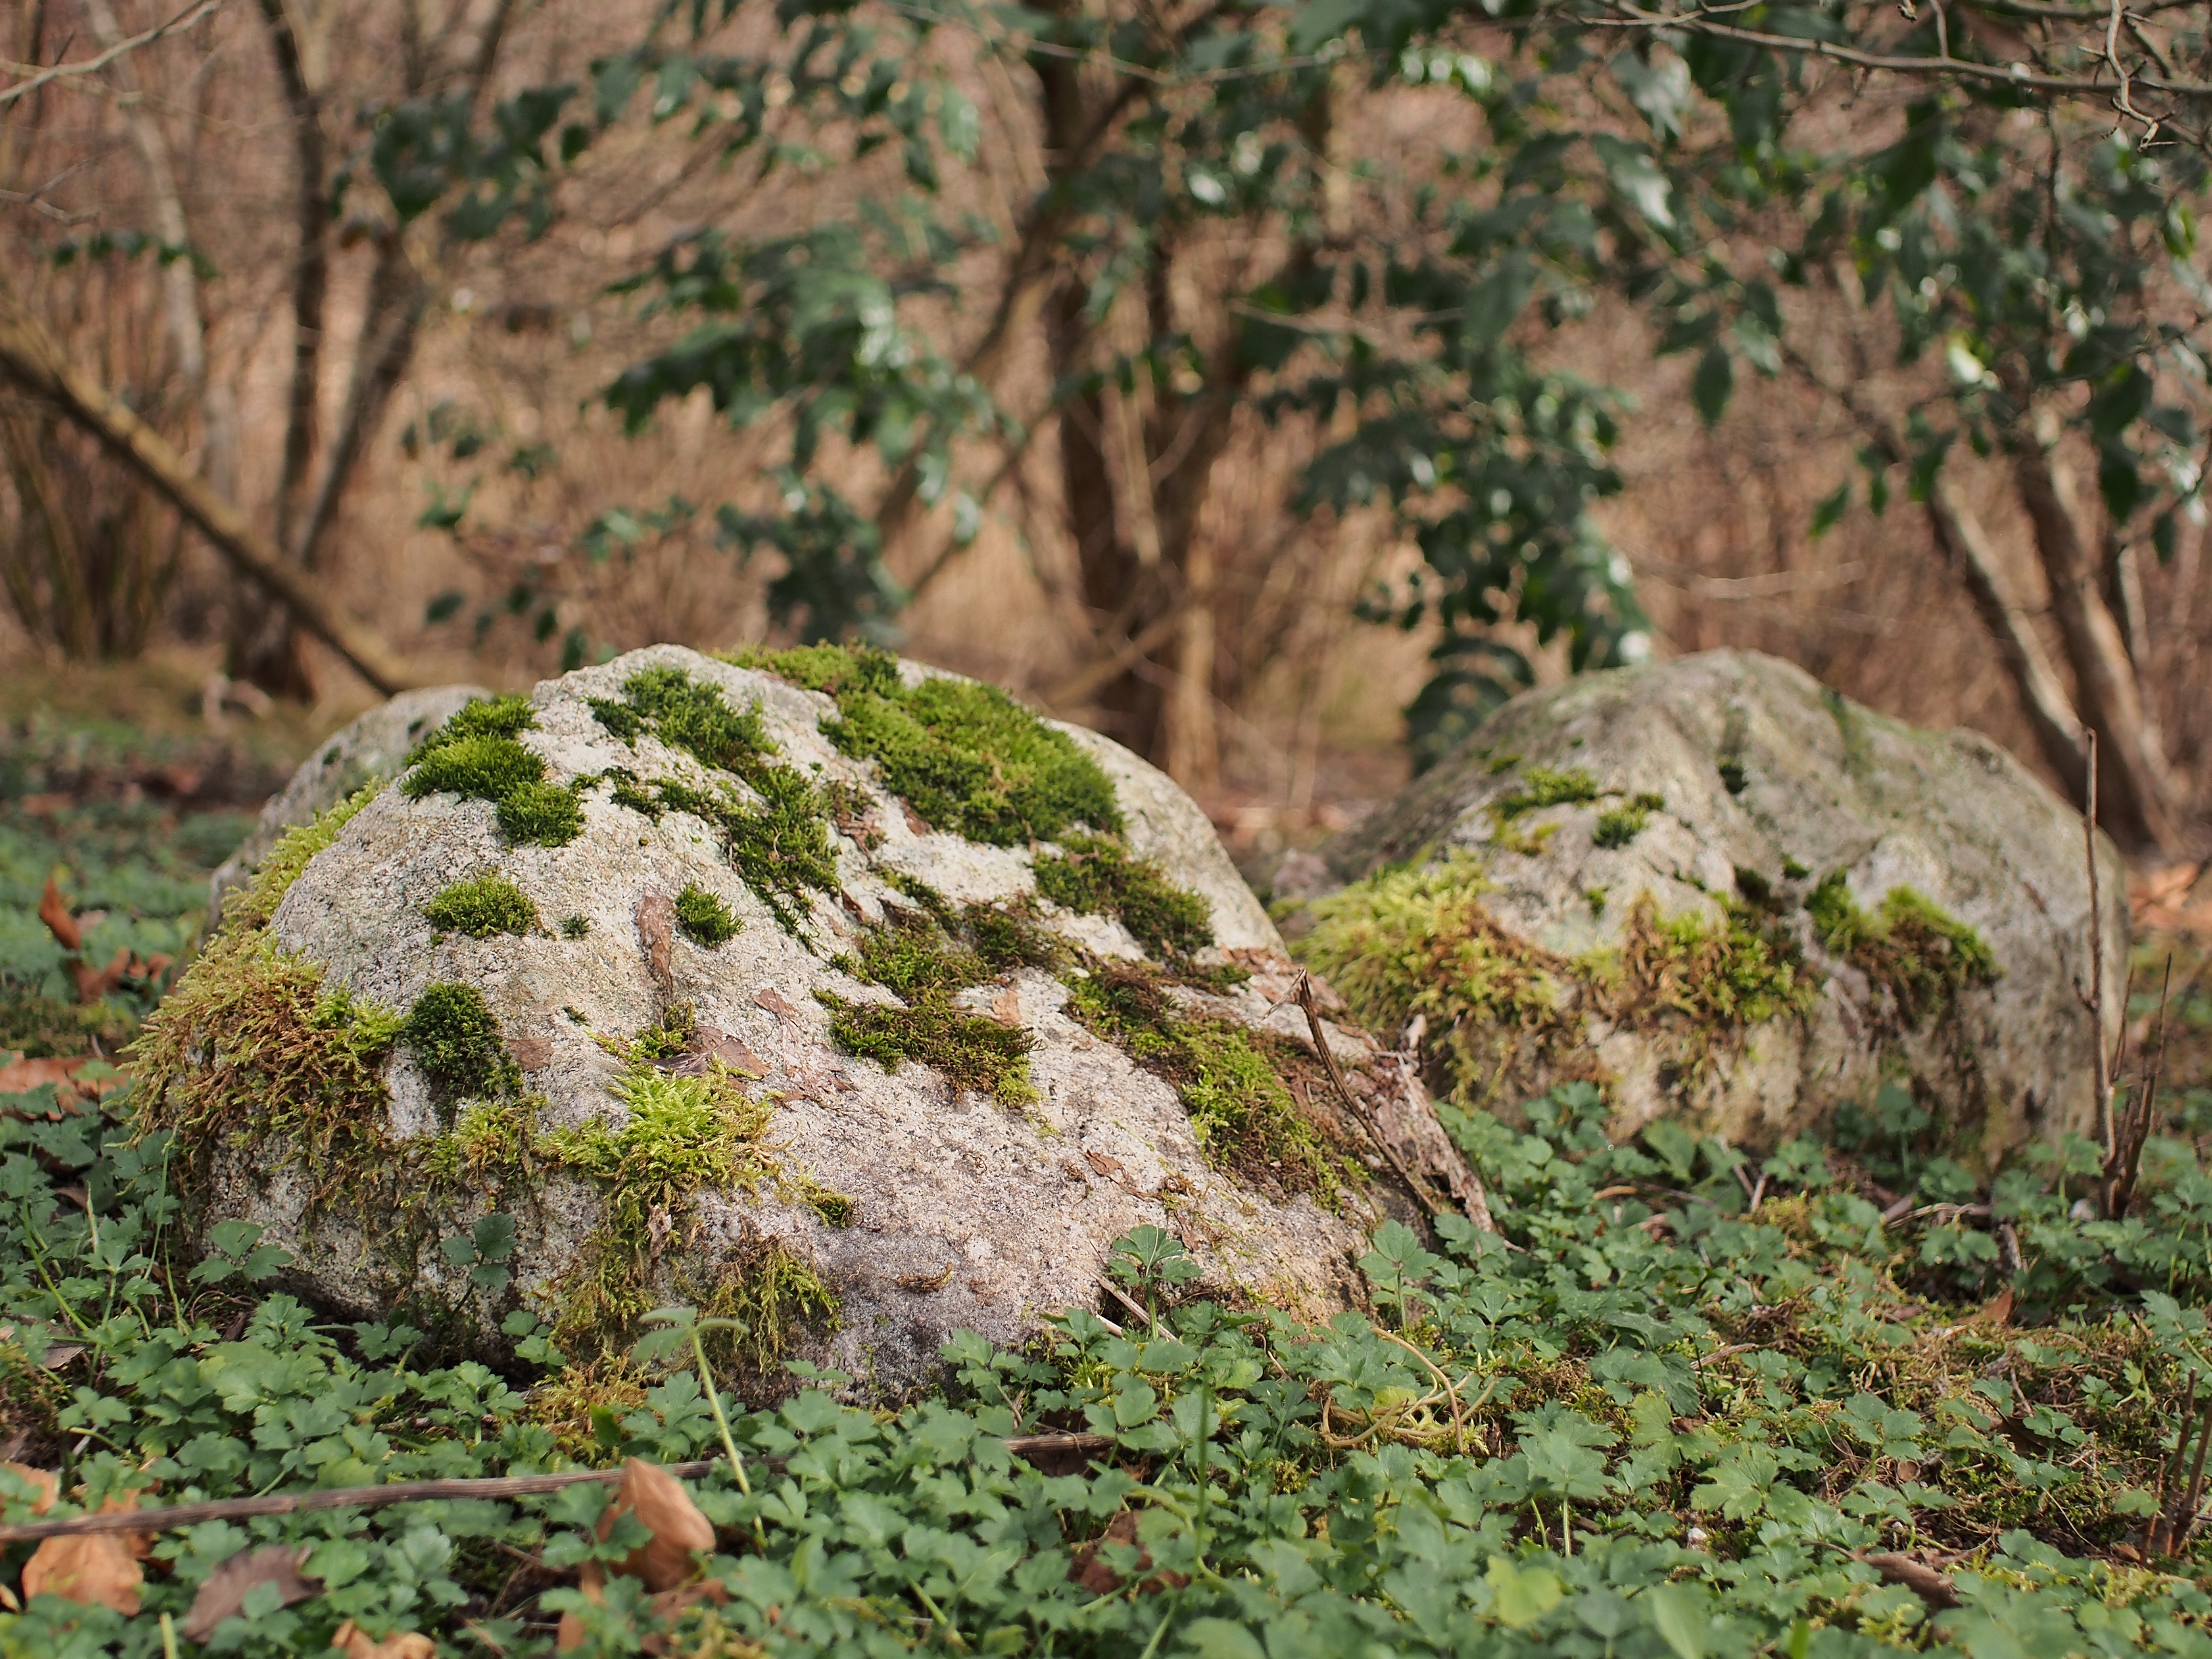
tree, nature, forest, rock, branch, plant, leaf, flower, stone, moss, wildlife, green, natural, autumn, botany, garden, flora, fauna, spruce, vegetation, shrub, weeds, woodland, habitat, natural environment, woody plant, land plant